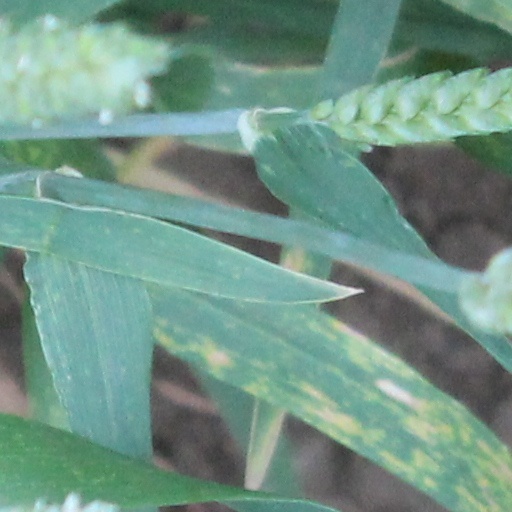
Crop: wheat